Private university

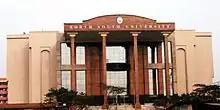
North South University in Dhaka, Bangladesh

Private universities and private colleges are higher education institutions not operated, owned, or institutionally funded by governments. However, they often receive tax breaks, public student loans, and government grants. Depending on the country, private universities may be subject to government regulations. Private universities may be contrasted with public universities and national universities which are either operated, owned or institutionally funded by governments. Additionally, many private universities operate as nonprofit organizations.